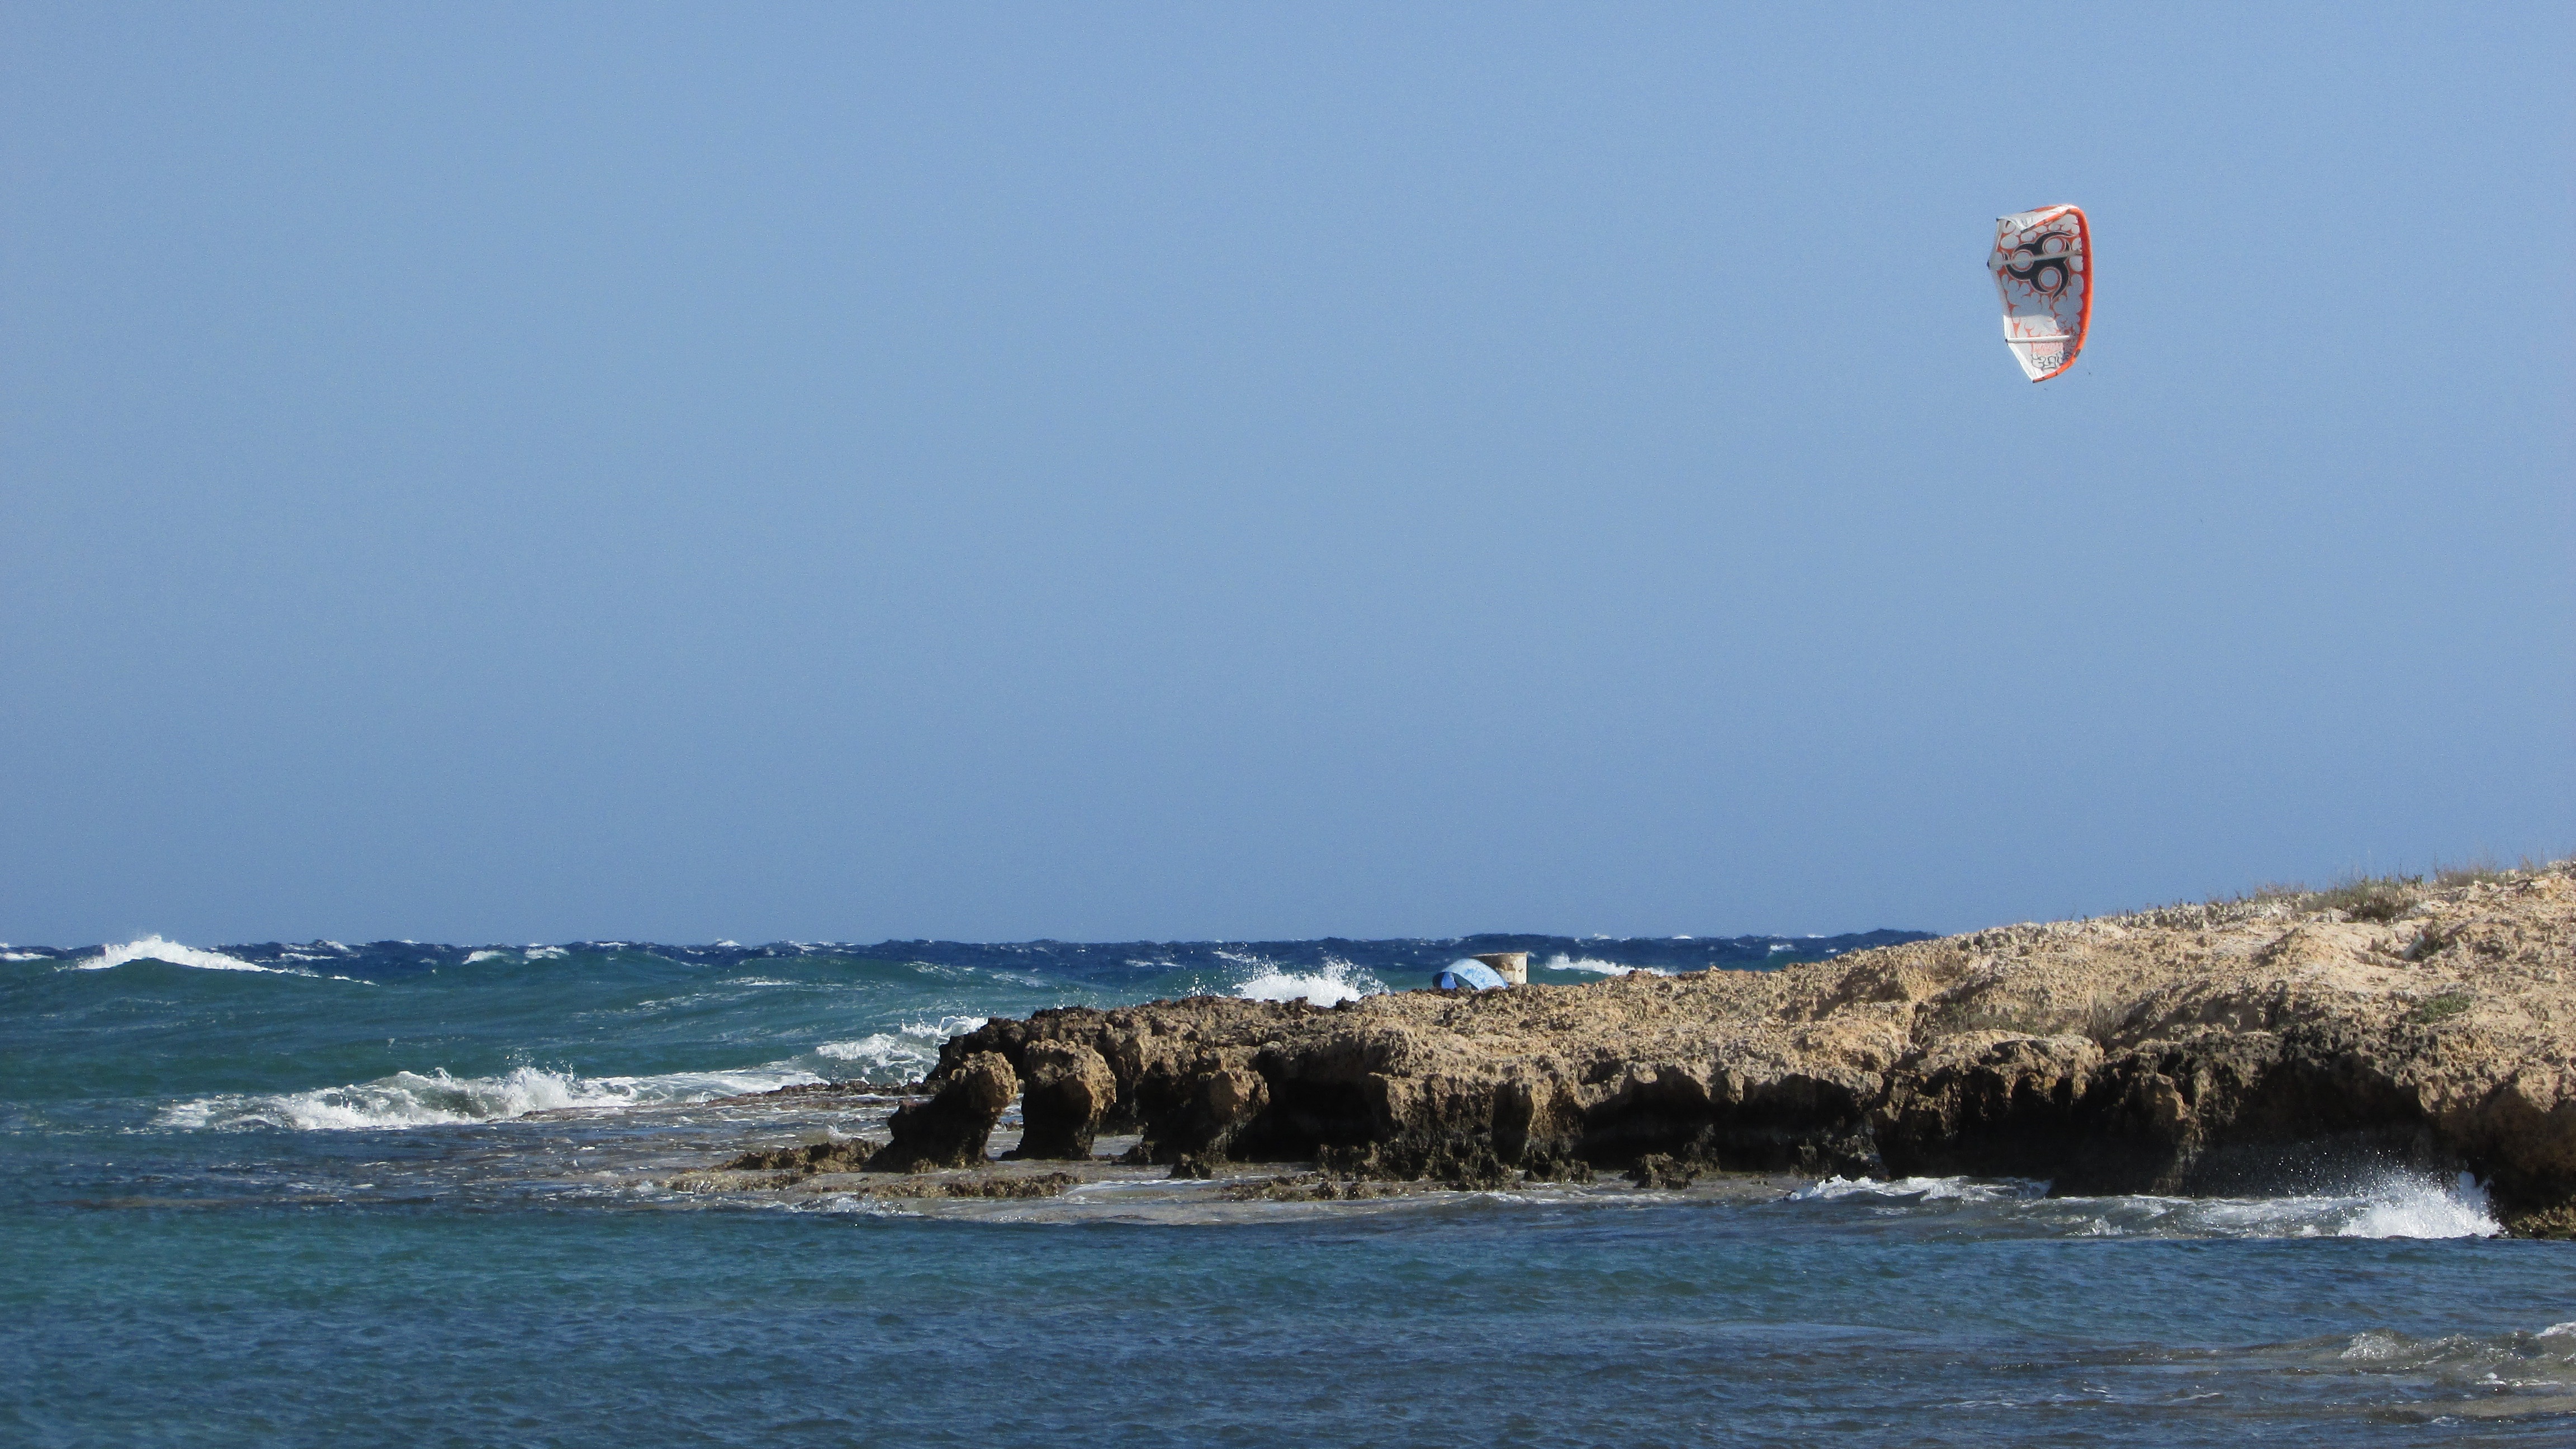
beach, sea, coast, ocean, shore, wave, wind, cliff, surfing, vehicle, tower, action, bay, windsurfer, extreme sport, speed, terrain, toy, windsurf, sports, windsurfing, kitesurfing, cyprus, cape, ayia napa, water sport, windsports, wind wave, kite sports